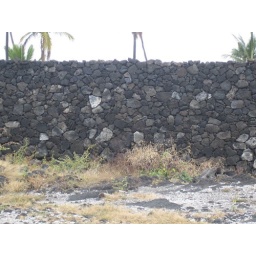
Lava rock wall in Pu'uhonua O Honaunau National Historic Park (Place of Refuge). Built in 1550.